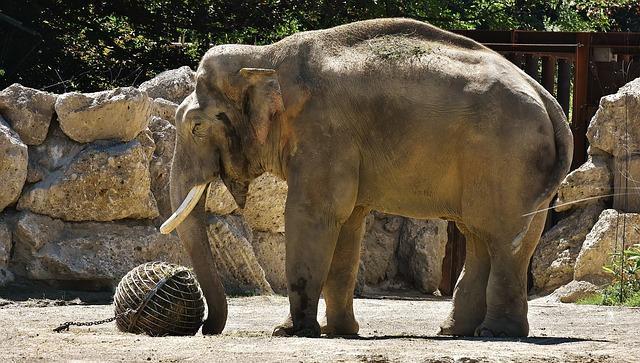
elephant